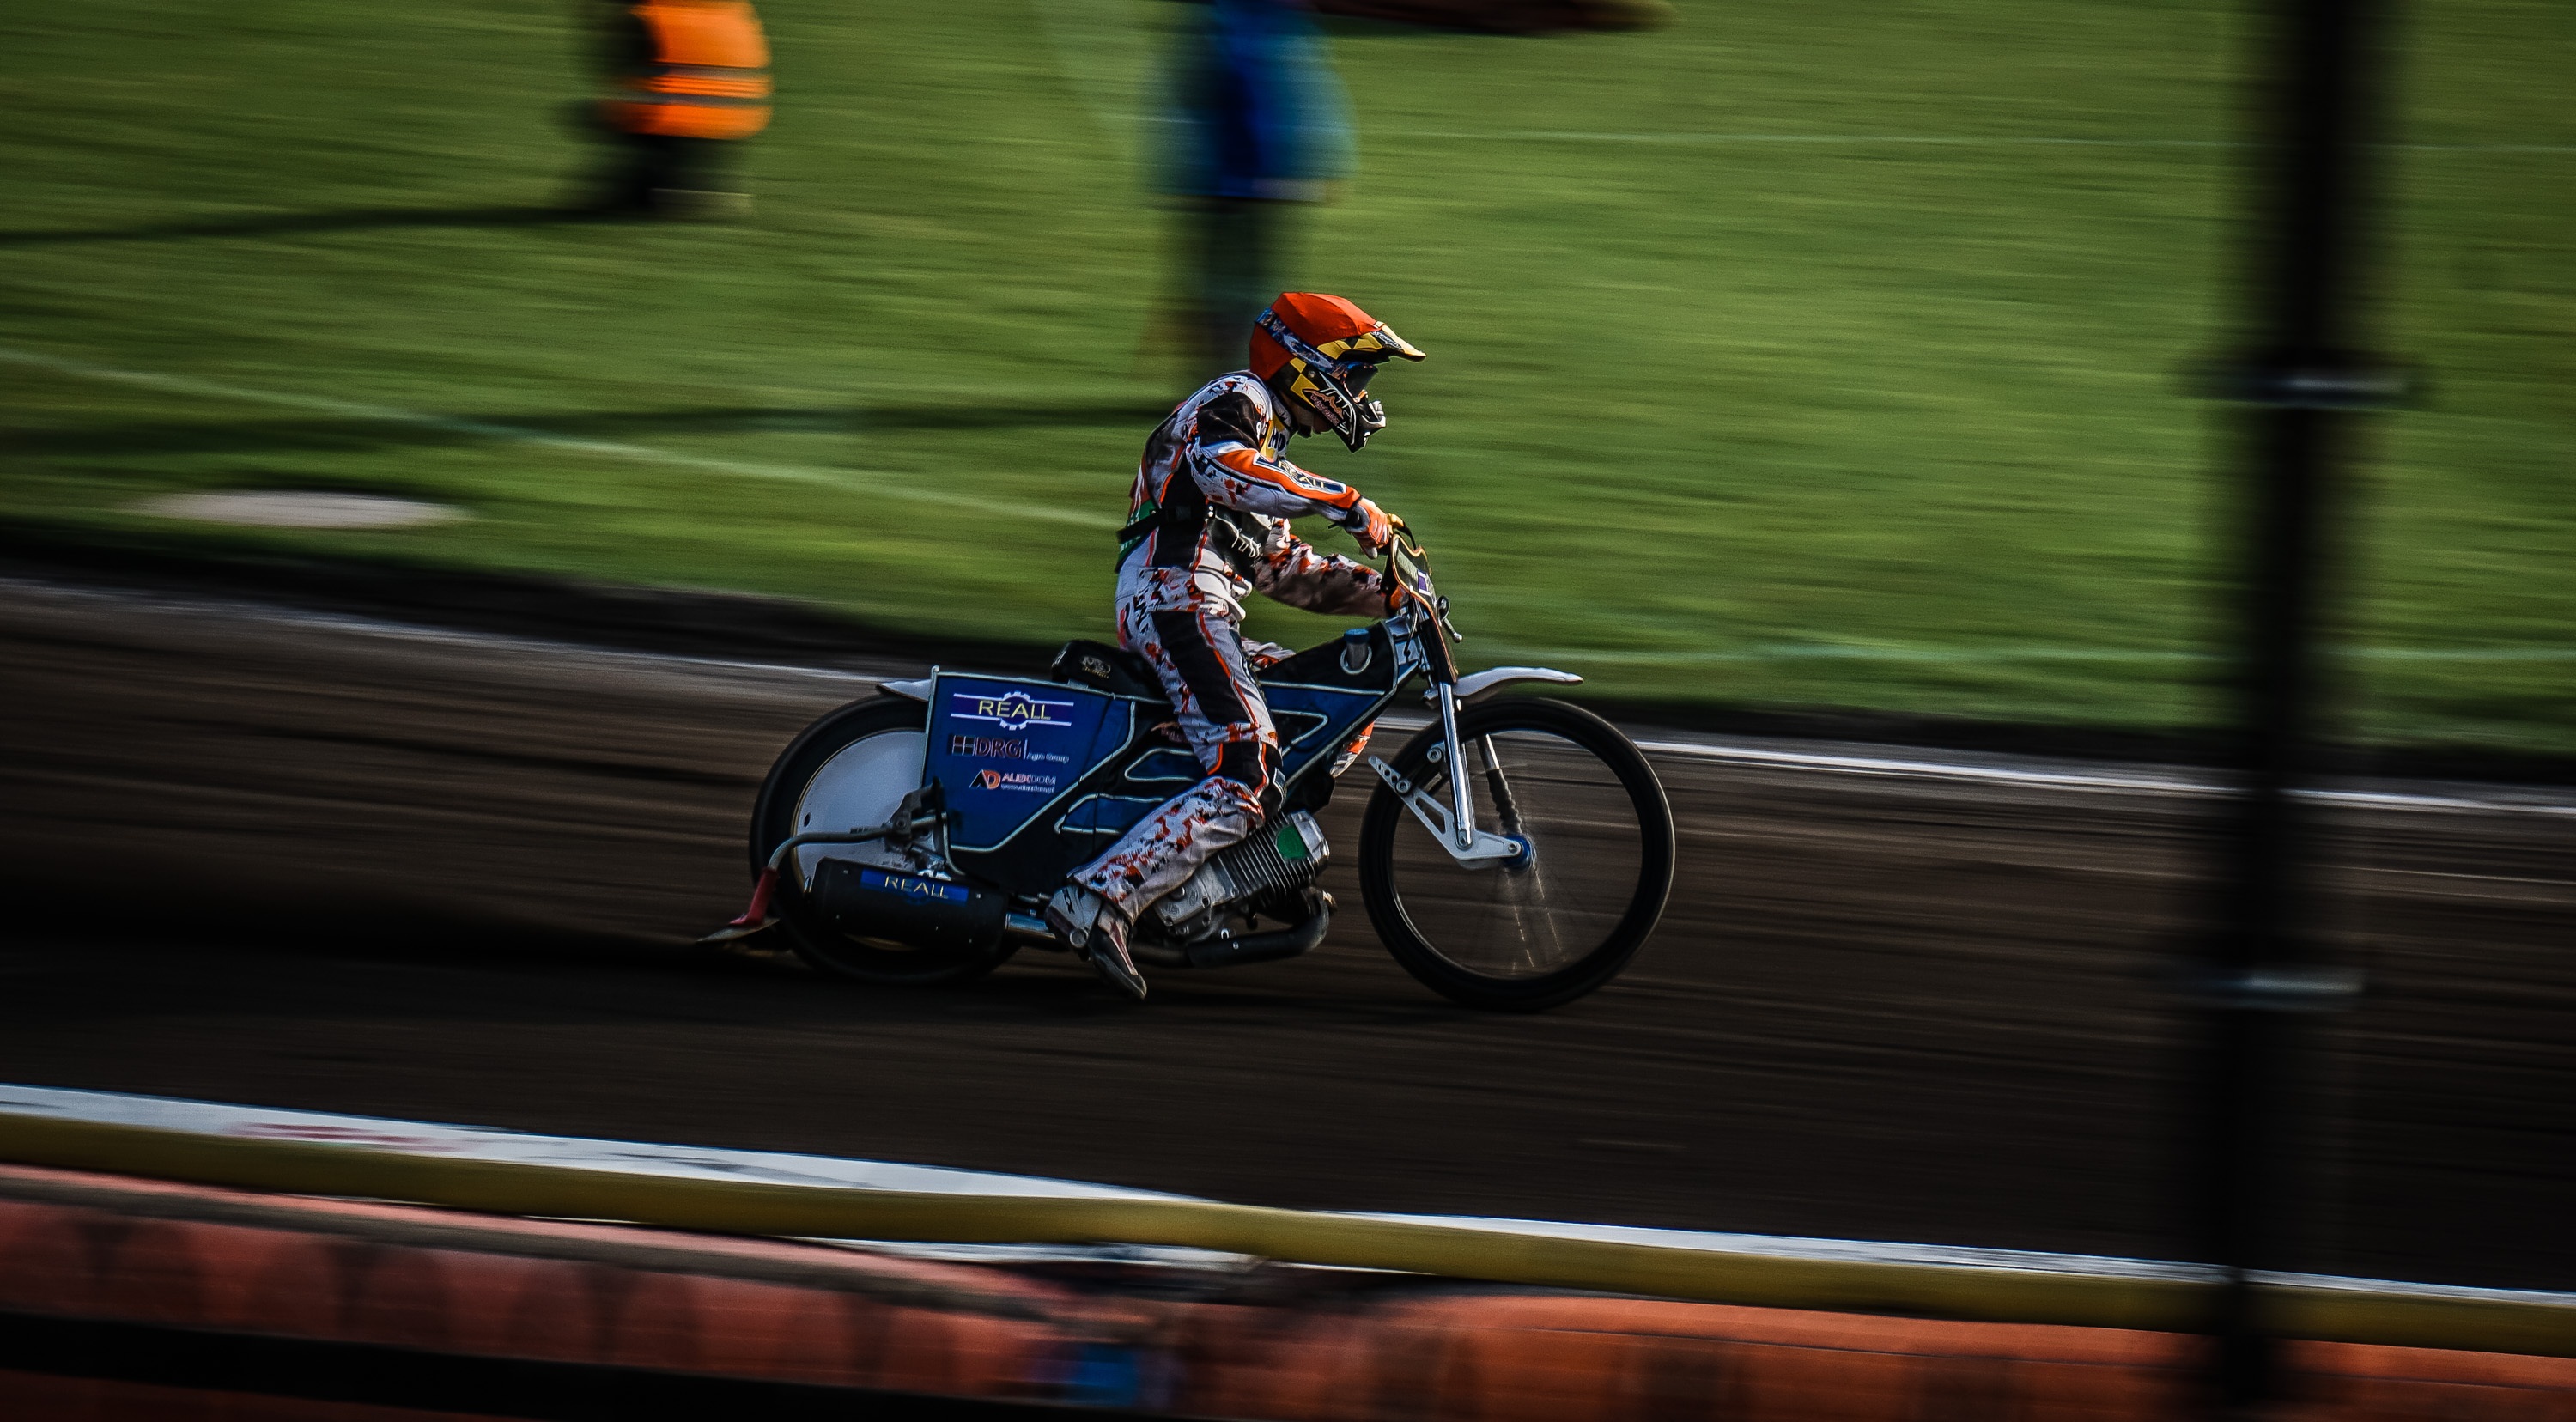
sport, bicycle, bike, rider, vehicle, motorcycle, drive, motorbike, speed, sports equipment, mountain bike, cycling, race, sports, helmet, racing, motor, race track, fast, motorsport, road cycling, motorcycle racing, motorcycle rider, road racing, cycle sport, bicycle racing, motorcycle speedway, motorcycle vector